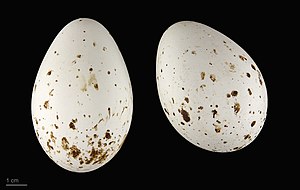
Skestork
Platalea leucorodia
Skestorken er en fugl på størrelse med fiskehejren. Den er hvid og har et bredt langt næb. Næbspidsen er gul og ligeledes det nederste af halsen og i yngletiden også nakketoppen. Skestorken lever af småfisk, muslinger, snegle, haletudser og insekter.